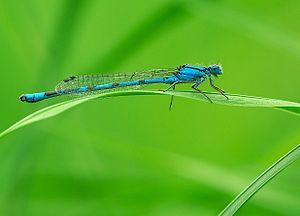
Une Demoiselle, Enallagma cyathigerum, en Belgique. Português: Uma donzelinha (Enallagma cyathigerum), na Bélgica.
Les marais des Baux sont une zone de plusieurs hectares située dans une cuvette naturelle au sud des communes de Fontvieille, Paradou, Maussane-les-Alpilles et Mouriès, entre le chaînon de la Pène et la chaîne des Costières, dans le massif des Alpilles. Elles doivent leur nom à un ancien marais qui s'y étendait jusqu'à la fin des années 1880 sur une surface de 1 825 hectares et qui écoulait ses eaux vers l'étang de Barbegal, plus à l'ouest. La zone a été asséchée et est aujourd'hui vouée à l'agriculture. Leur altitude se situe au niveau de la mer.
Enallagma cyathigerum, l'agrion porte-coupe, est une espèce d'insectes odonates qui fait partie des demoiselles d'Europe.